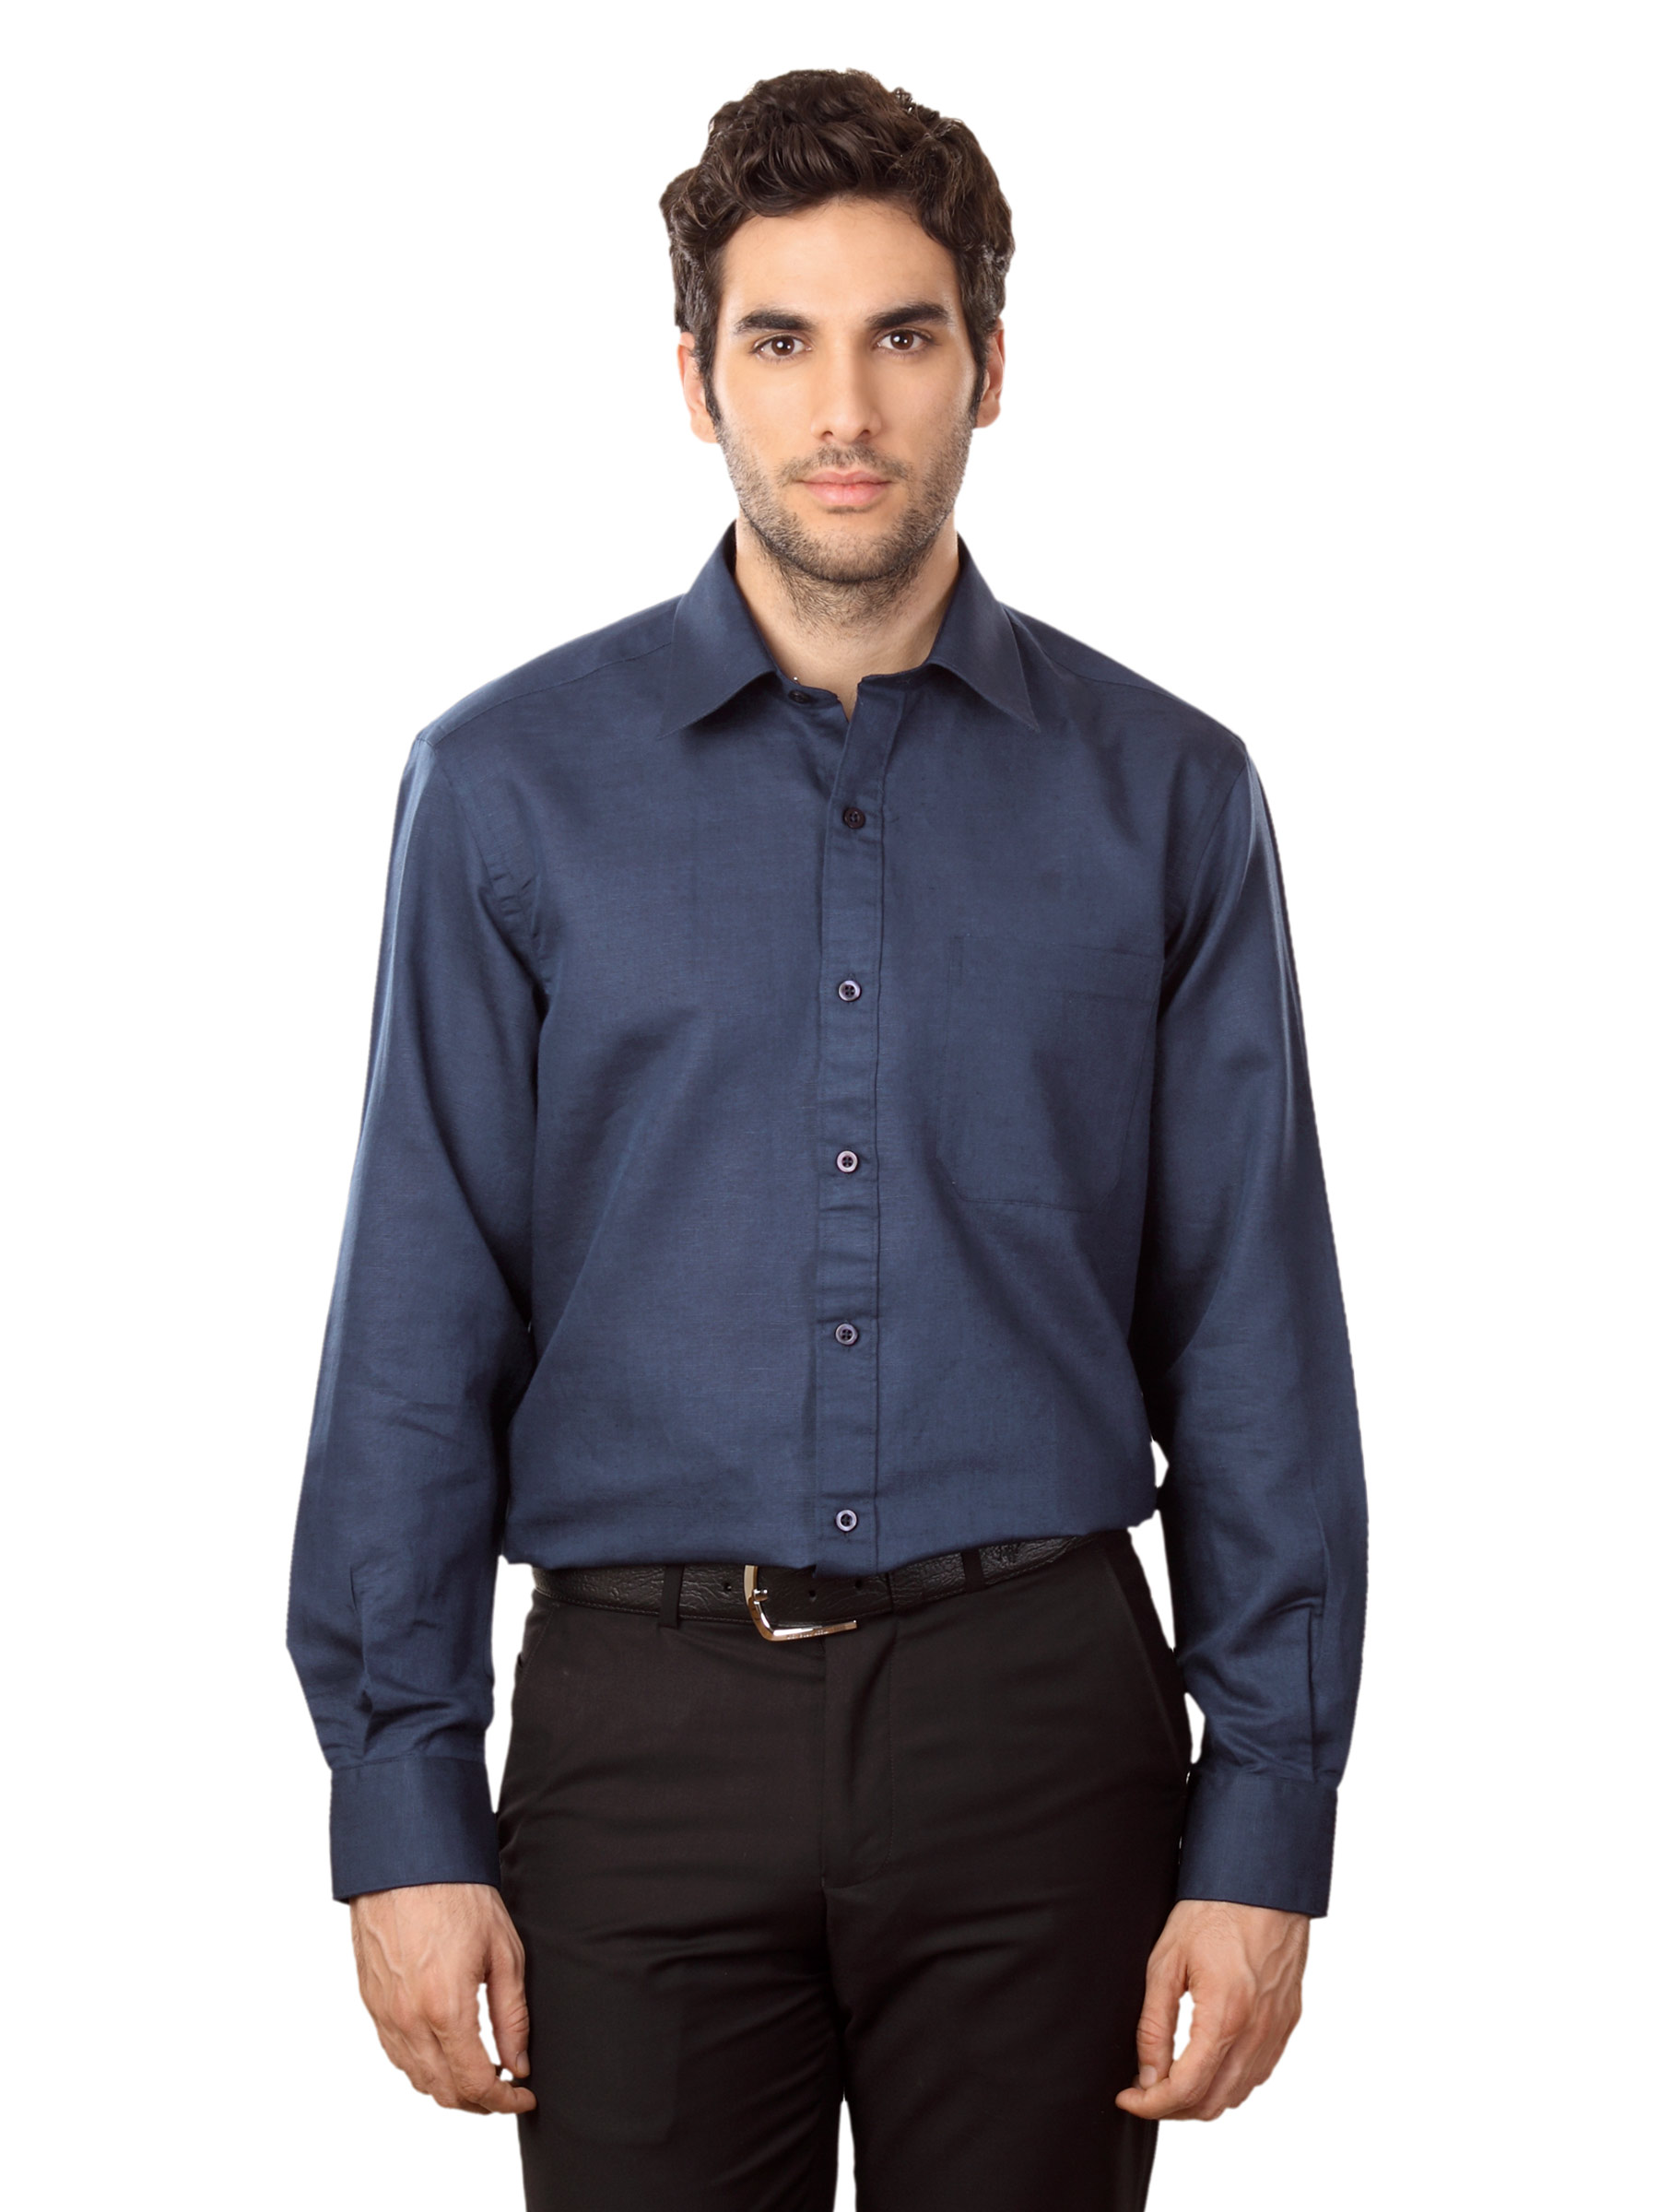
John Players Men Navy Blue Cotton Linen Shirt
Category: Apparel / Topwear / Shirts
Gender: Men
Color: Navy Blue
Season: Summer 2012
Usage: Casual